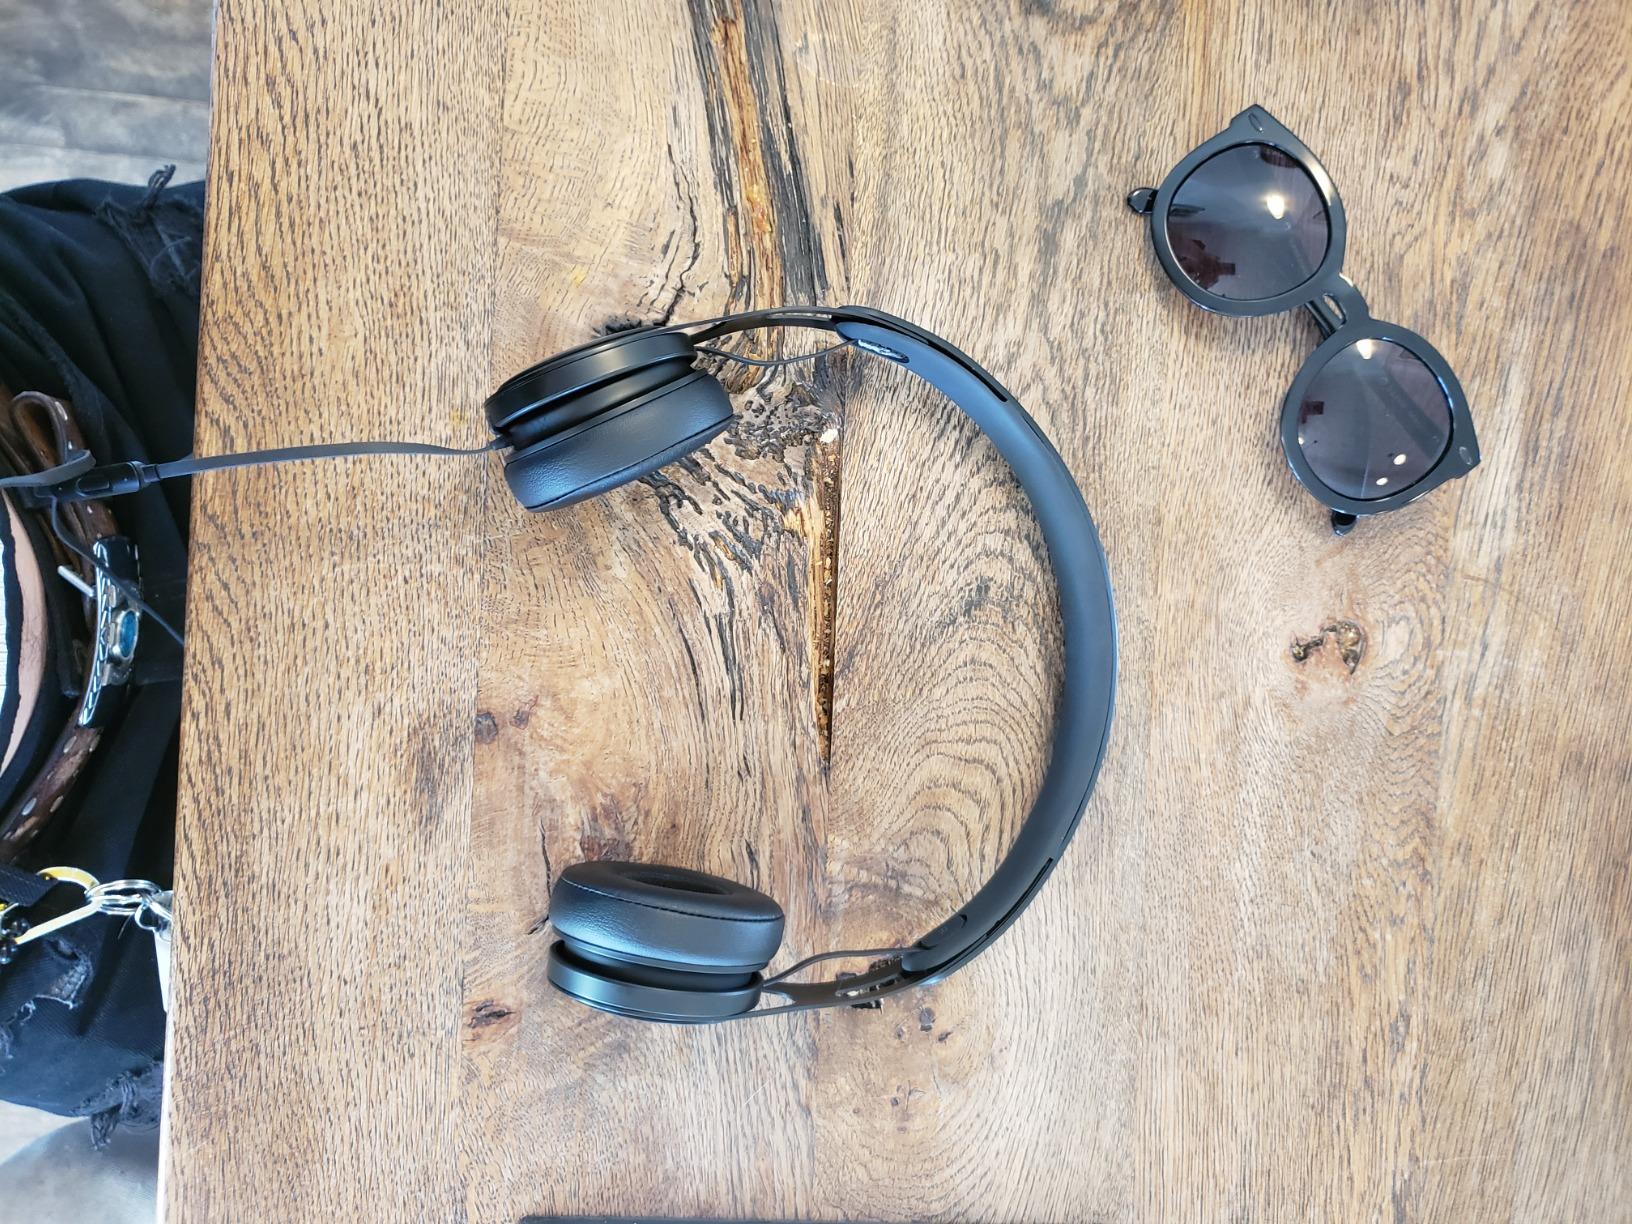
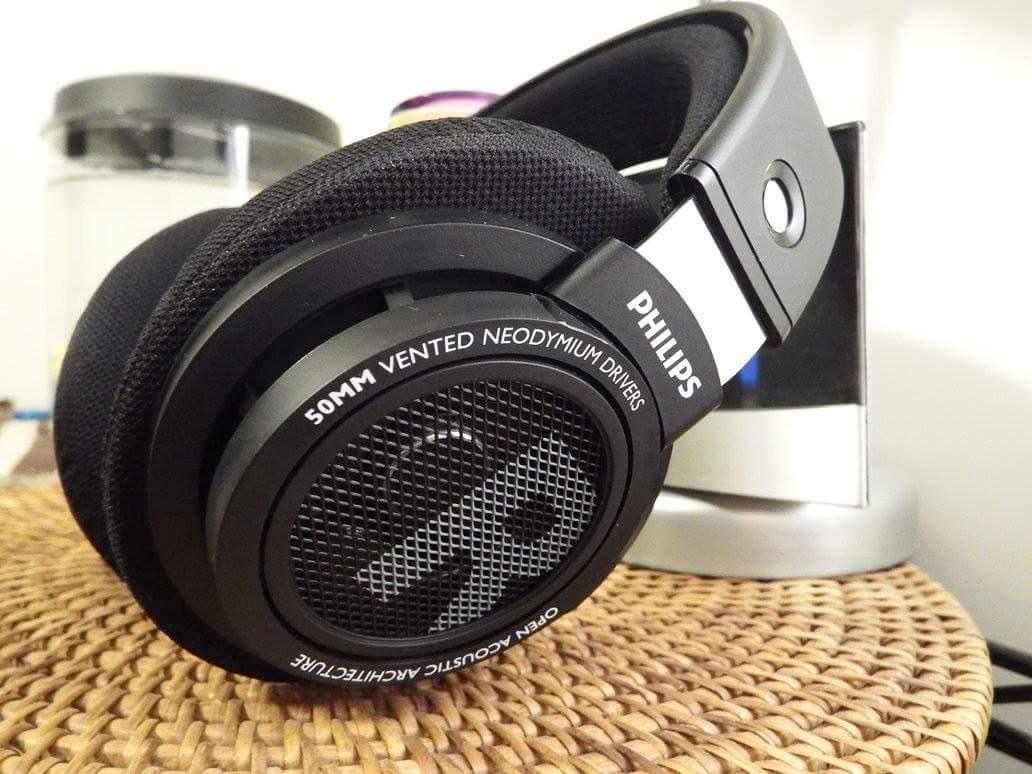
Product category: headphones
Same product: no